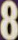
Number: 8